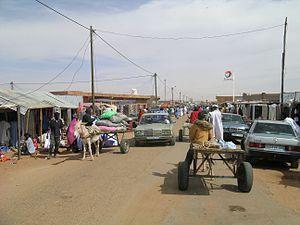
Tintane (Mauritanie), ""très peuplé sûrement à cause des réfugiés de la région suite aux inondations d'août dernier"""
Tintane est une ville et une commune du sud de la Mauritanie située dans la région de Hodh El Gharbi, sur la route de l'Espoir – un important axe routier transmauritanien qui relie la capitale Nouakchott à Néma. Tintane est le chef-lieu de la moughataa du même nom.